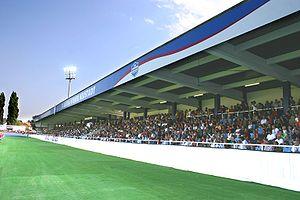
Le Stadion Wiener Neustadt est un stade de football situé à Wiener Neustadt en Autriche dont le club résident est le SC Wiener Neustadt. Le stade dispose d'une capacité de 8 000 places.